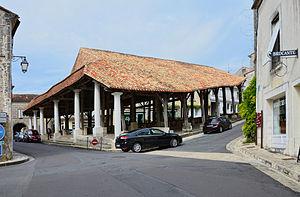
Les Halles (XVIIe siècle), récemment rénovées, Villebois-Lavalette, Charente, France.
Les halles de Villebois-Lavalette sont des halles du XVIIᵉ siècle situées à Villebois-Lavalette, en Charente, en région Nouvelle-Aquitaine. Elles sont classées monument historique depuis 1948.
Villebois-Lavalette est une commune du Sud-Ouest de la France, située dans le département de la Charente.
Cet article recense les monuments historiques de la Charente, en France.